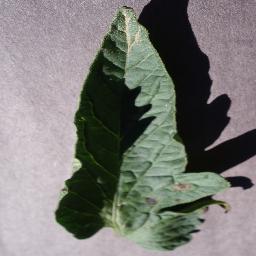
Label: Tomato___Early_blight